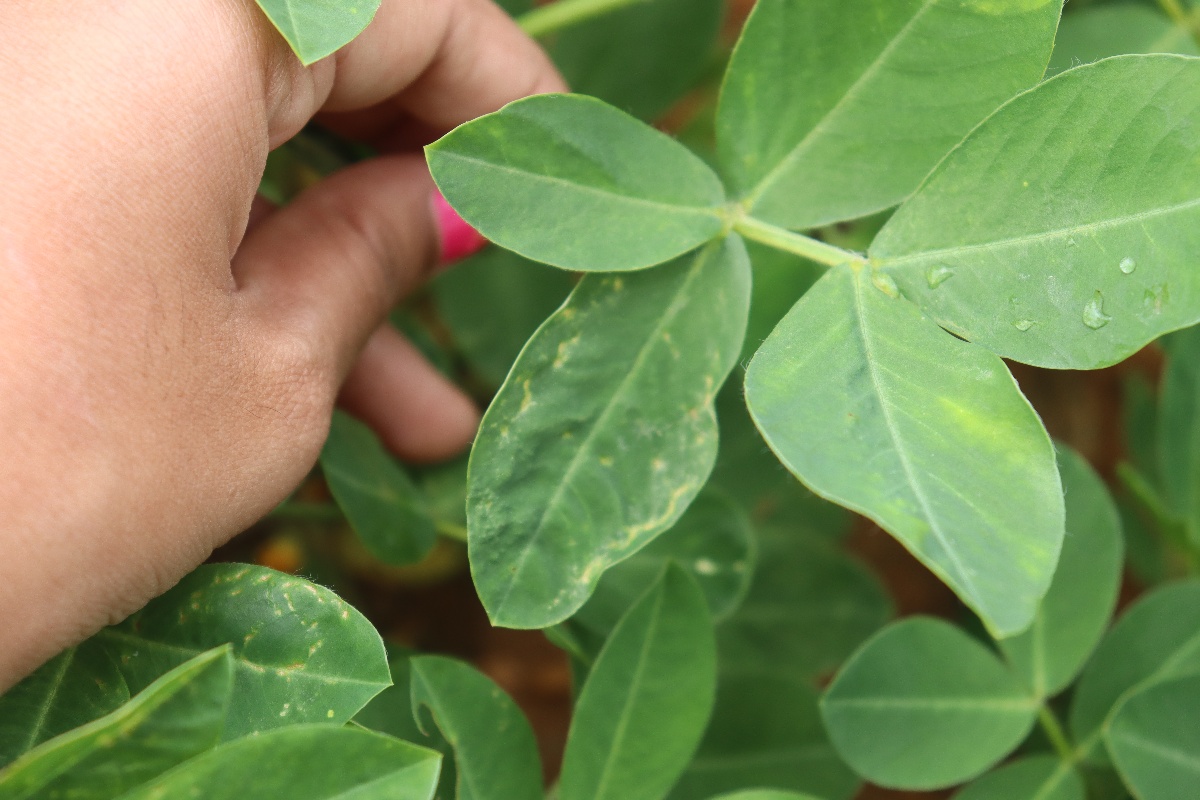
Label: healthy leaf